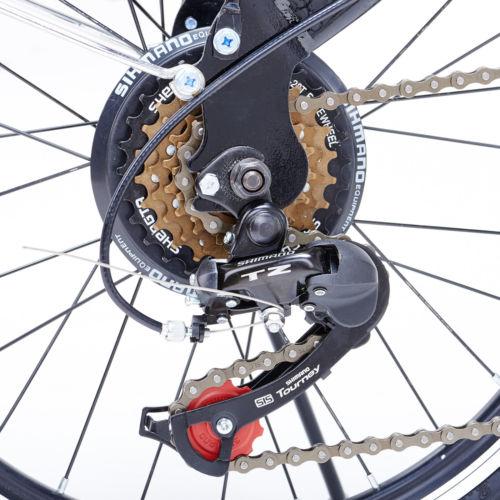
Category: bicycle